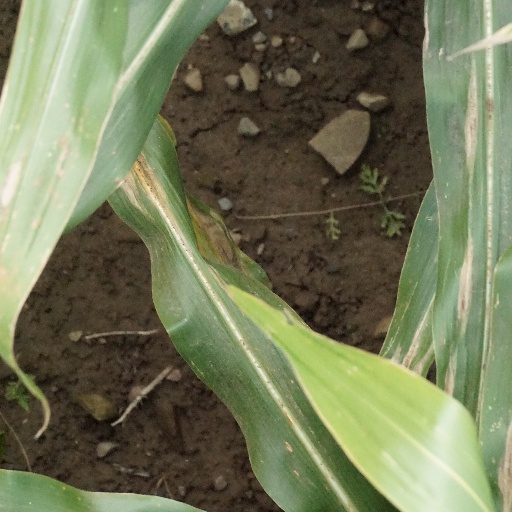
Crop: maize; corn